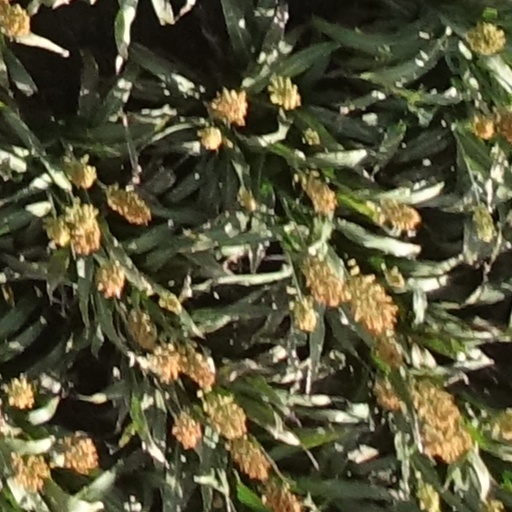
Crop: sorghum